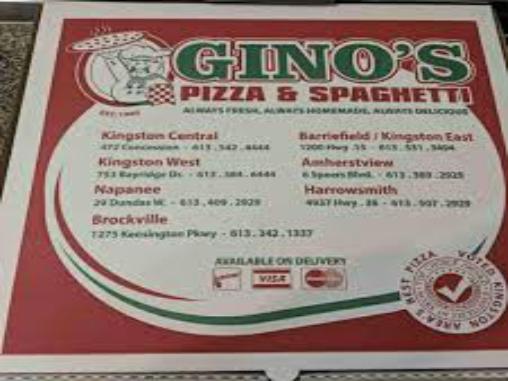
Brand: Gino's Pizza and Spaghetti
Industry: Food